Bodilis Parish close

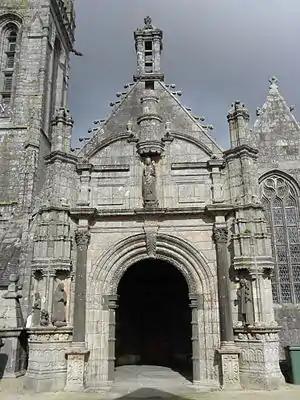
The south porch. Note the statue of the kneeling Virgin Mary on the left and the Archangel Gabriel on the right. A statue of the Virgin Mary with child is positioned in a niche above the arch surmounted by a dais

Built in 1601 this porch is one of the most complete in Léon. The exterior entrance to the porch has a statue of the Virgin Mary with child in a central niche in the gable. Above her is an elaborate dais. Thus she greets visitors to the church dedicated to her. In a niche in the buttress on the left hand side of the porch is a statue of the Virgin Mary. She kneels on a cushion and looks across to the right hand side of the entrance where a statue of the Archangel Gabriel completes the Annunciation scene. Gabriel asks Mary to become the mother of the son of God and Mary raises one hand in a signal of acceptance. Inside the porch are statues in kersanton stone of the apostles, all above a frieze richly decorated with flowers, animals and small caryatids. The porch gives access to a Gothic pointed arch ("arc brisé") around the door which in turn gives access to the church. This arch dates to 1570 and includes, in the tympanum, a Roland Doré statue of Christ giving a blessing. The statue is positioned within a decorated niche surmounted by a Renaissance style dais. He is flanked on each side by five kneeling angels who carry banners, sadly now unreadable. The voussoirs of the arch are lavishly decorated and in the outer rim on one side of the arch are depictions which include Saint Côme holding ointments, the blind Saint Hervé holding a stick with an open book in his hand, a monk, again holding an open book, then Saint Miliau. On the other side are depictions which include Saint Damien with a pot of ointment, Saint Ivo of Kermartin with ermine flecked cloak, Francis of Assisi showing his palms with stigmata and Saint Sebastian pierced with arrows. The buttress on the left side of the porch entrance has a statue depicting Christ holding a terrestrial globe in his left hand. The other hand is broken.